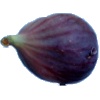
Label: fig